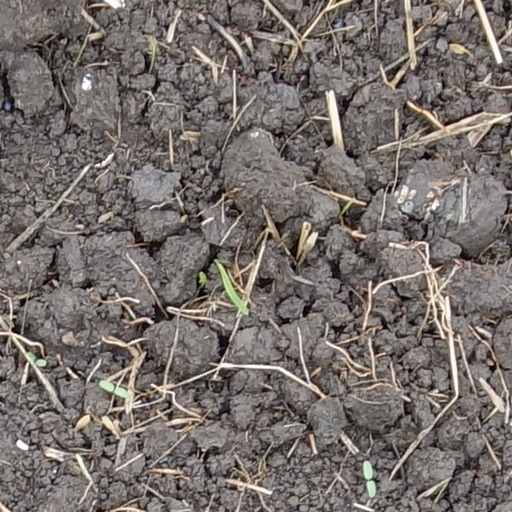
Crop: wheat